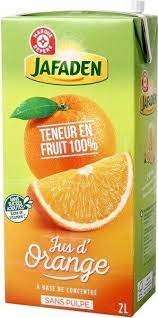
Waste category: cardboard